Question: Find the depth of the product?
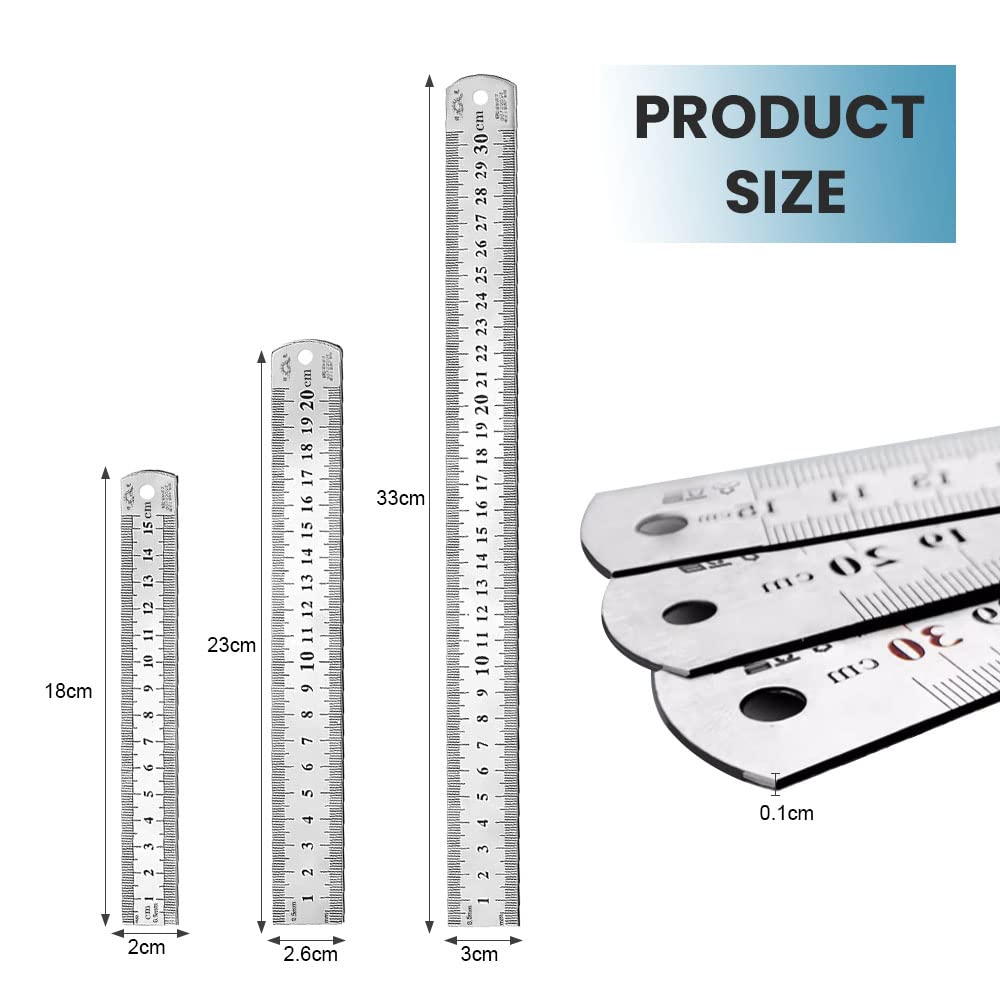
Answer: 33.0 centimetre